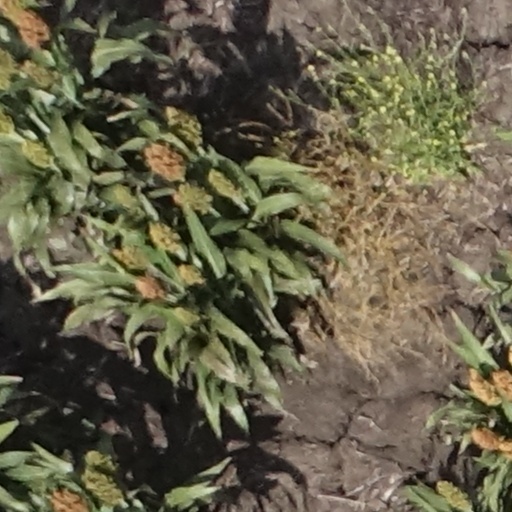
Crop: sorghum